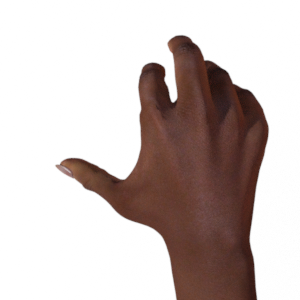
Label: rock